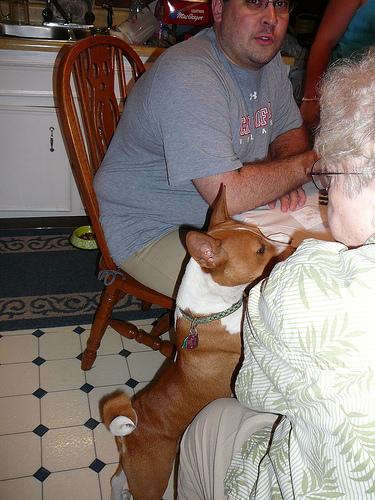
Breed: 243-n000103-basenji